Alopekis

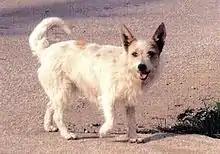
Wire-haired Alopekis

Alopekis populations existed throughout Greece until recently and one of their traditional uses was the extermination of rodents such as rats and mice, as well as the protection of domestic poultry from foxes, jackals and ferrets. With their small-medium size, Alopekis comfortably nest together with hens and ducks in the backyard chicken coop and also coexist & work well with the larger Greek sheepdogs and livestock guarding dogs, such as Molossian LGDs, on the farm. The breed is an excellent watchdog, showing bravery and strength when needed.